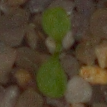
Label: shepherds_purse